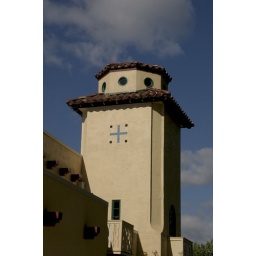
The tower of the Spanish Ballroom, a beautiful art-deco building in the midst of Glen Echo Park